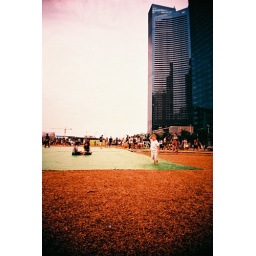
Toddler needs a fair bit of growing before he can tower over that massive building